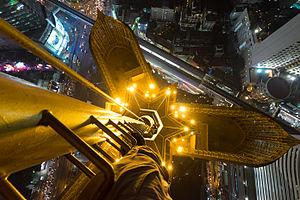
Toiturophillie sur un toit de Bangkok
La toiturophilie ou stégophilie est la passion de l'accès aux toits et l'activité qui consiste à s'y promener.